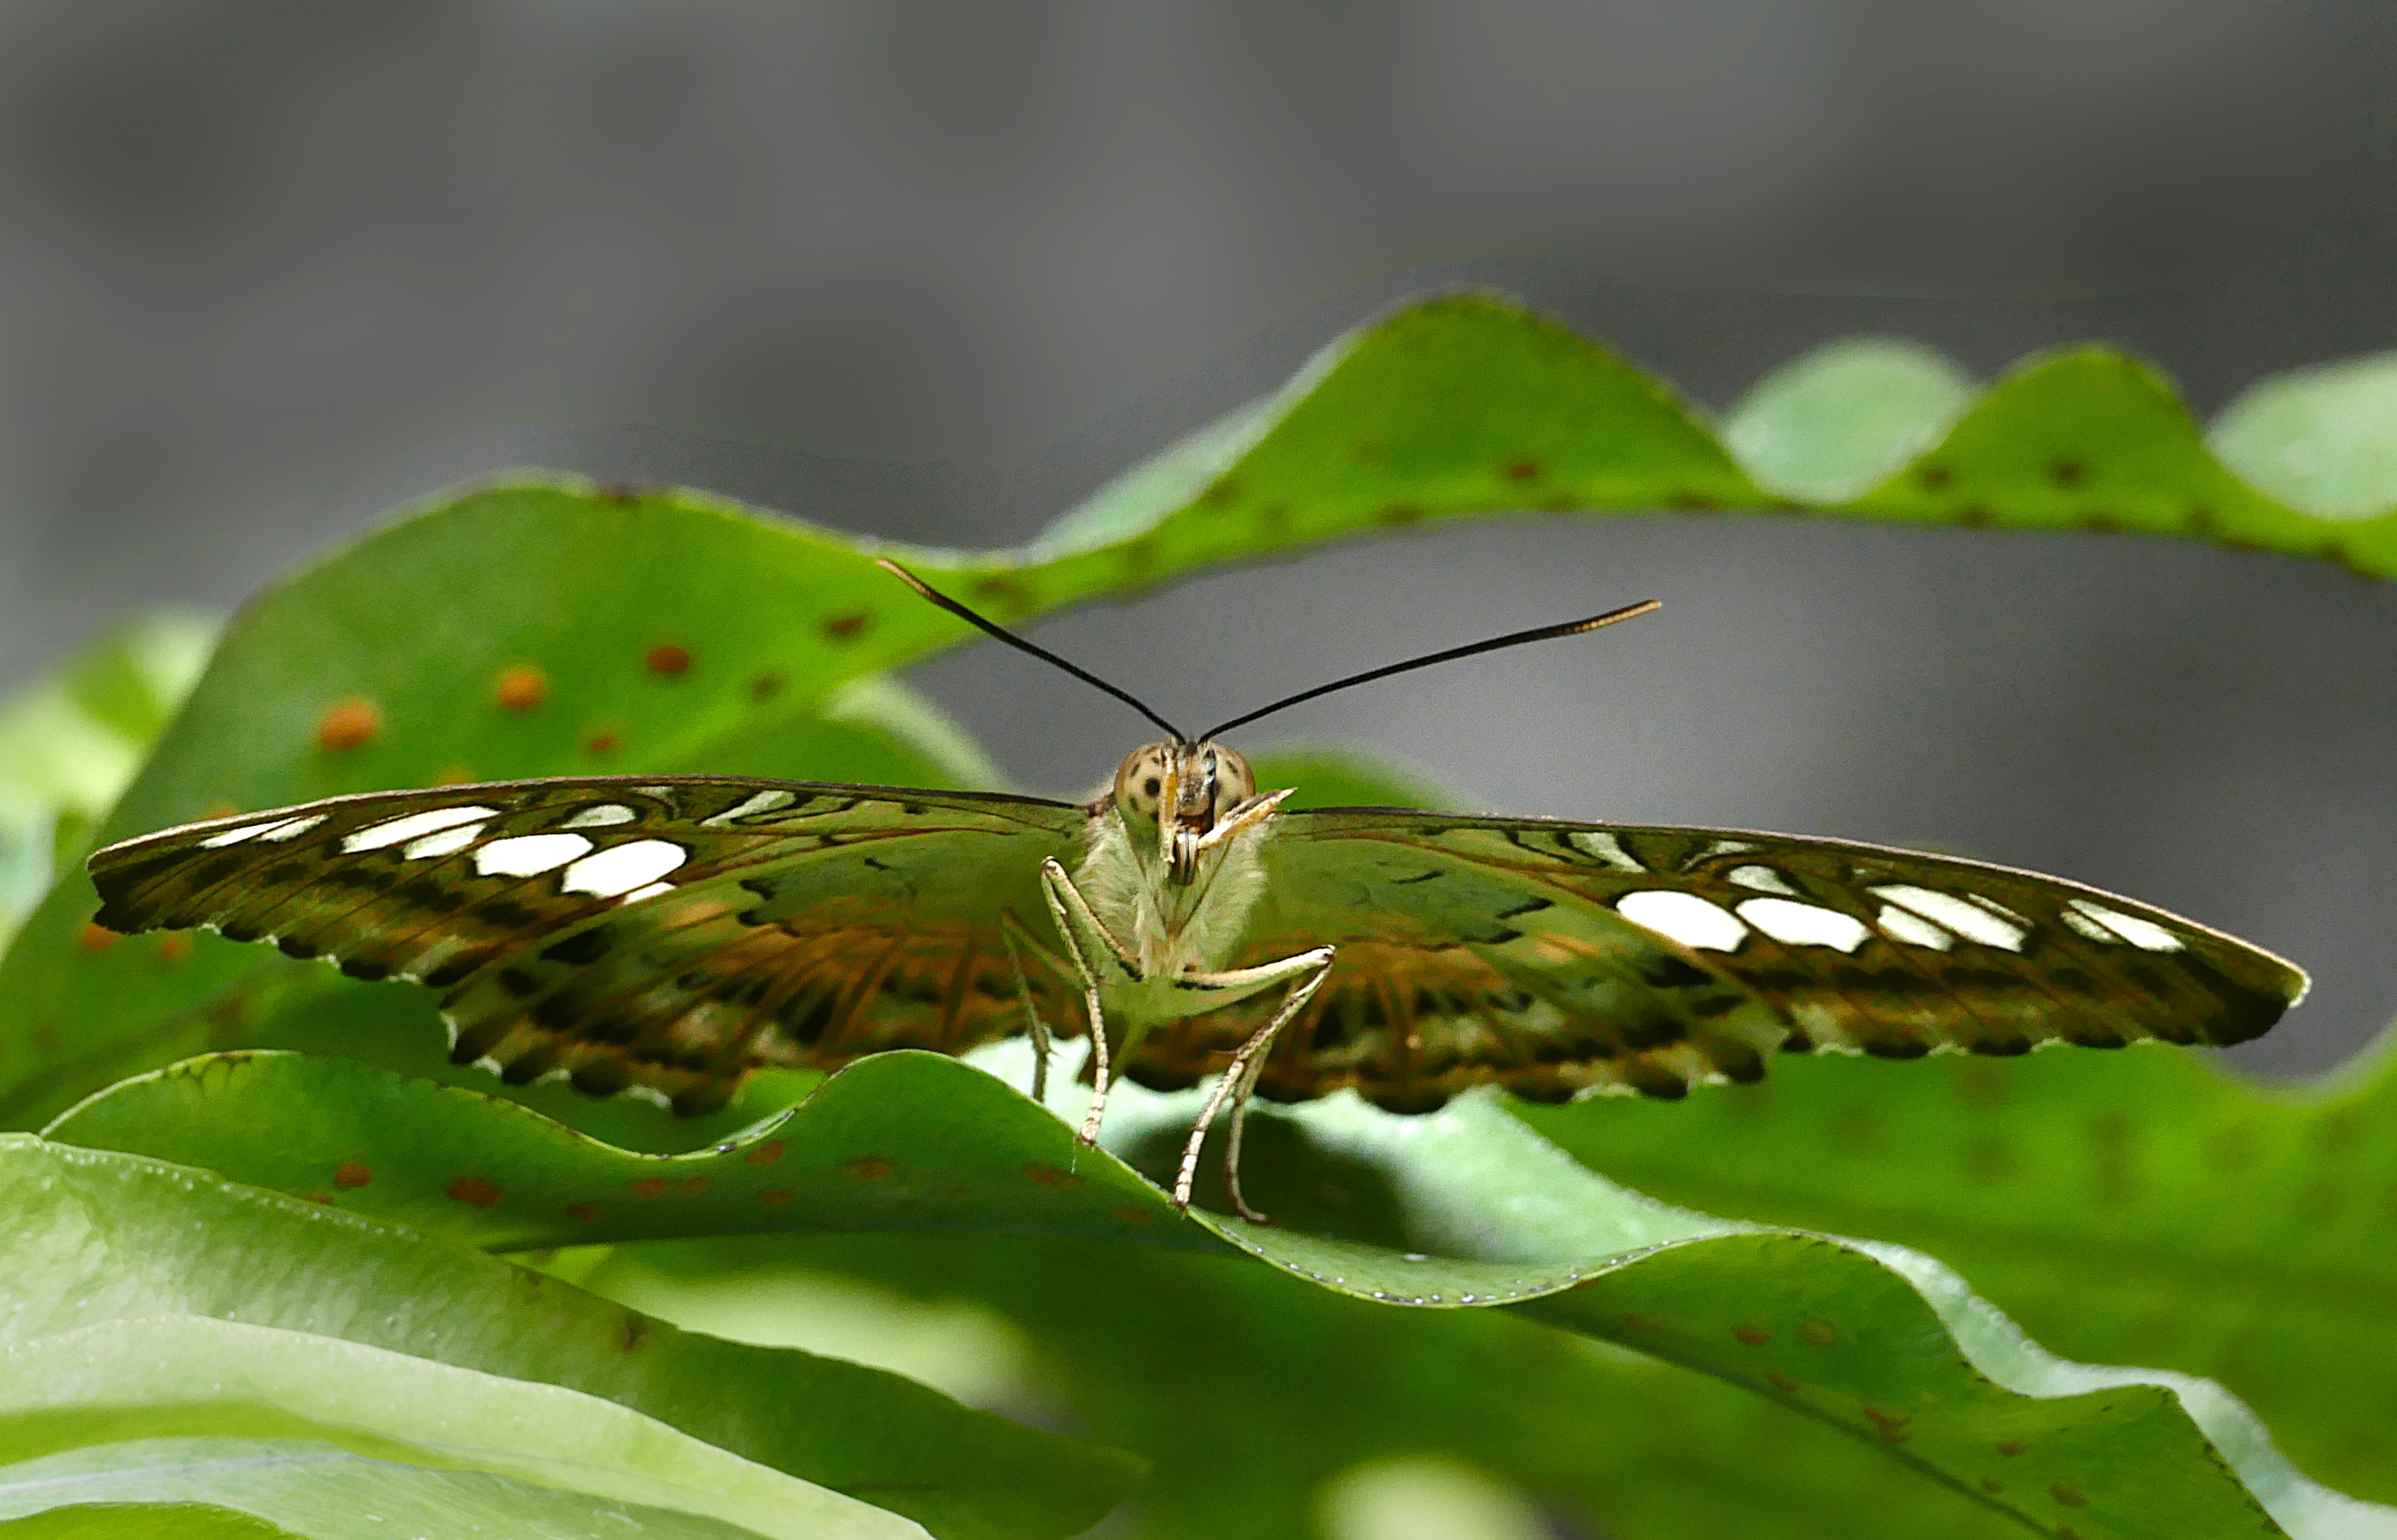
nature, wing, photography, leaf, flower, wildlife, green, insect, macro, botany, moth, butterfly, fauna, invertebrate, close up, lumixfz1000, flickrsbestcreatures, macro photography, arthropod, clipperbutterfly, pollinator, moths and butterflies, lycaenid